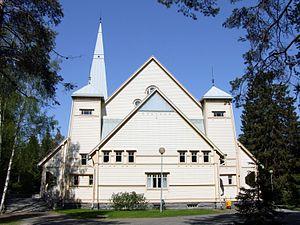
Kirkkokangas est un quartier du district de Myllyoja de la ville d'Oulu en Finlande.
L’église d'Oulujoki est une église située dans le quartier de Kirkkokangas à Oulu en Finlande.
Cet article recense les églises évangéliques-luthériennes de Finlande.